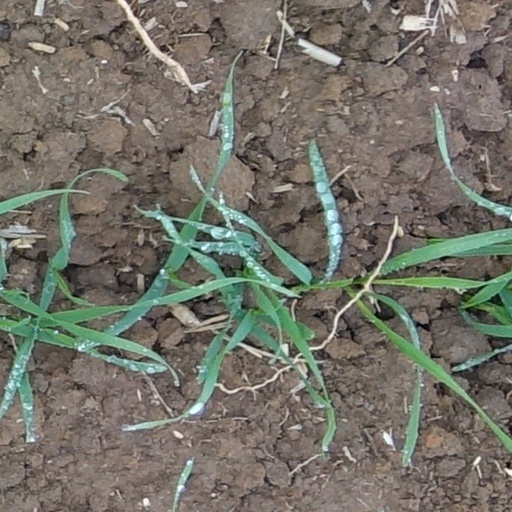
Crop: wheat